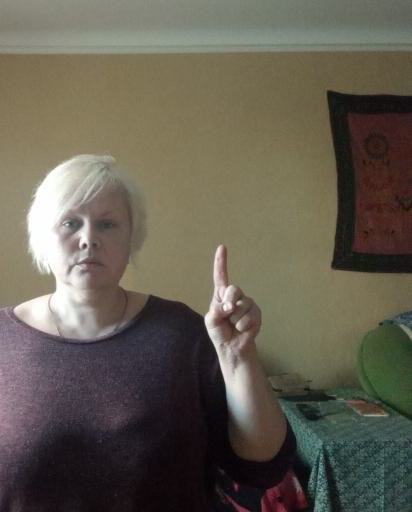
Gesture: one